Thomas Joseph Lee

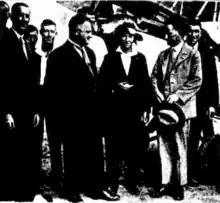
Thomas Joseph Lee (far right) at the presentation of the Shell Oil Company's Aviation Plaque to Victor Roffey, 1932

Lee also hosted a civic reception for Victor Roffey following Roffey's historic flight from New Caledonia to Australia in 1931.